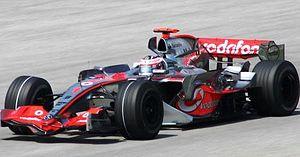
Fernando Alonso Díaz, né le 29 juillet 1981 à Oviedo, est un pilote automobile espagnol, premier champion du monde de Formule 1 de l'histoire de son pays, en 2005, au volant d'une Renault, titre qu'il conserve l'année suivante avec la même écurie. Après avoir rejoint McLaren en 2007 puis être revenu chez Renault en 2008-2009, il pilote pour Ferrari de 2010 à 2014 avant de retourner chez McLaren en 2015. Fernando Alonso totalise 32 victoires en Formule 1 et deux succès aux 24 Heures du Mans lors des éditions 2018 et 2019.